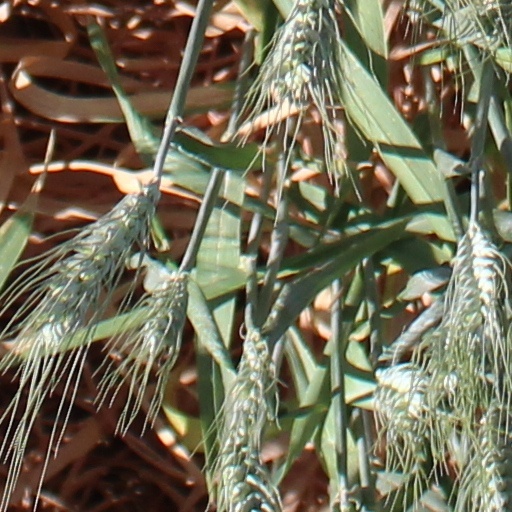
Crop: wheat